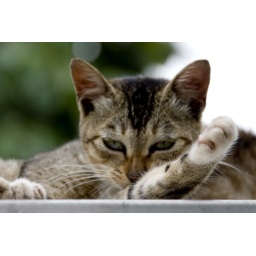
Here's looking at you - cat on a roof in Cha Kwo Ling Tsuen